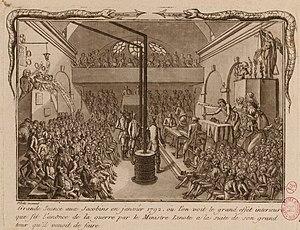
Anonyme
Le couvent de l'Annonciation ou couvent des Jacobins de la rue Saint-Honoré était un couvent dominicain situé rue Saint-Honoré, à Paris. Son emplacement correspond à la place du Marché-Saint-Honoré.